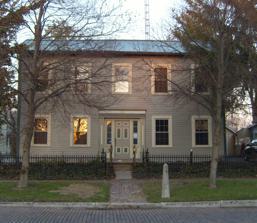
Building: First Hancock County Courthouse
Country: United States of America
Year built: 1833
For the current but also historic courthouse in Findlay, see Hancock County Courthouse (Findlay, Ohio) . United States historic place First Hancock County Courthouse U.S. National Register of Historic Places Front of the courthouse Show map of Ohio Show map of the United States Location 819 Park St., Findlay, Ohio Coordinates 41°1′56″N 83°38′37″W / 41.03222°N 83.64361°W / 41.03222; -83.64361 Area Less than one acre Built 1833 Architect William Taylor, Frederick Henderson, Jonathan Parker, and Parlee Carlin NRHP reference No. 76001454 Added to NRHP March 13, 1976 The First Hancock County Courthouse is a historic courthouse in Findlay, Ohio , United States. Built in 1833, it was listed on the National Register of Historic Places in 1976. The building, as planned in December 1831, was designed to be a temporary structure for the county offices and court system. It was designed as a two- story building measuring 24 by 26 feet; it is a simple frame structure of no particular architectural style .  With the exception of the main entrance, the building's elements are purely functional: its shape is simply rectangular with no ornamental details, except for a decorative transom and sidelights framing the main entrance. It was originally erected in Findlay upon the southwest corner of Main and Putnam (Crawford) Streets. The contract to build the courthouse was awarded to Wilson Vance, Frederick Henderson, and Jonathion Parker in January 1832 for the sum of $700. Following construction, it was plastered by Parlee Carlin in the autumn of 1833. It was used until a second, more permanent courthouse was completed in 1842 on the southwest corner of Main and West Cross (the precursor to Findlay's current courthouse ). In addition to being an early courthouse, it also was utilized as both a schoolhouse and a church. After the building of a more permanent courthouse, the First Hancock County Courthouse was sold and moved to various locations throughout the city where it became a variety of hotels. It currently rests at 819 Park Street in Findlay. During Hancock County's natural gas boom in the late nineteenth century, many property owners in the city modified their houses by the installation of natural gas central heating and lighting, but few buildings had previously experienced the benefits of natural gas.  One of the few exceptions was the old courthouse — it was the first house in the city to have natural gas installed. In 1976, the First Hancock County Courthouse was listed on the National Register of Historic Places .  It was the third building in Hancock County to be listed on the Register, following the Jasper G. Hull House and the current courthouse . References